Borussia Dortmund

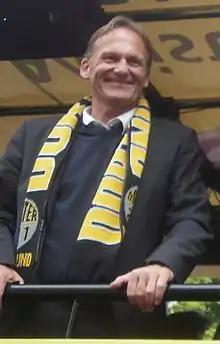
Chairman Aki Watzke

Dortmund's main advertising partner and current shirt sponsor is Evonik. Since the 2012–13 season, the main equipment supplier has been Puma. The contract is currently valid. The club announced a deal with Opel to be the first-ever sleeve sponsor from the 2017–18 season.